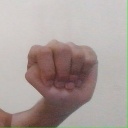
अक्षर: ठ